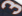
Number: 3